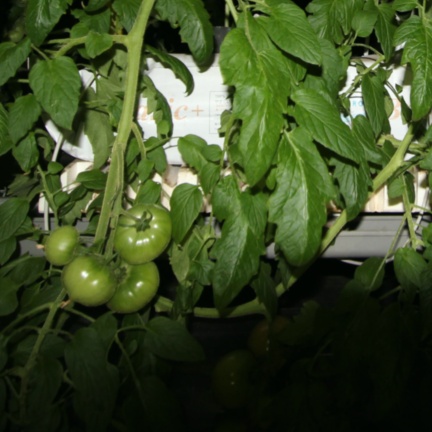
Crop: tomato